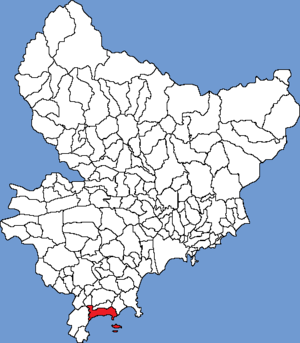
Cannes / Referencer
Cannes placering i Alpes-Maritimes.
Placeringen af Cannes i Alpes-Maritimes Français&#160;: Localisation de Cannes en Alpes-Maritimes
Cannes er en fransk by beliggende i den sydlige del af landet, ved den franske Riviera. Byen har ca. 70.000 indbyggere, men huser langt flere om sommeren, da mange hundredtusinde mennesker gerne holder ferie dér.